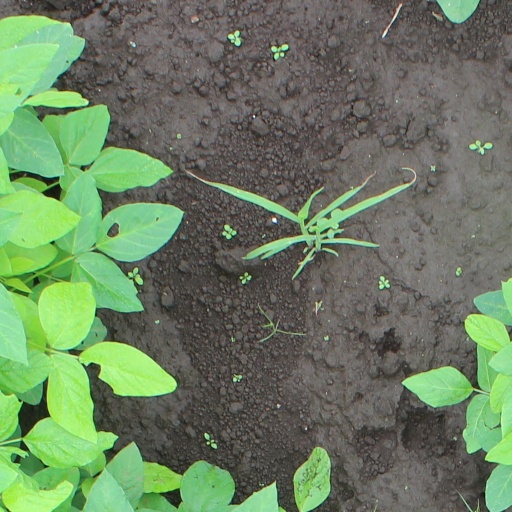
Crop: soybean